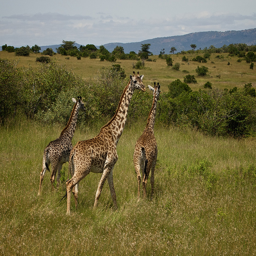
Some very pretty giraffes in a big grassy field.
Three giraffes are walking through a grassy area.
Giraffes in a high grassy field in the wild.
There is a field if giraffes walking around
Three giraffes gather along the grassy African plain